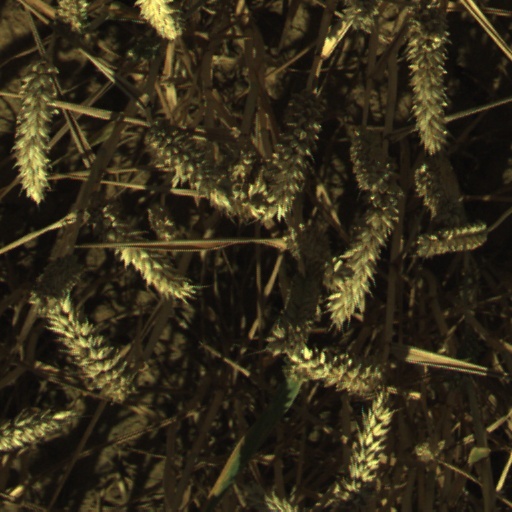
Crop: wheat